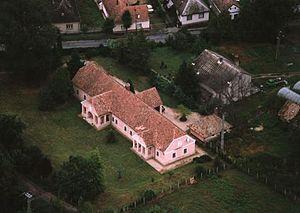
Kisgörbő est un village et une commune du comitat de Zala en Hongrie.